In convertendo Dominus

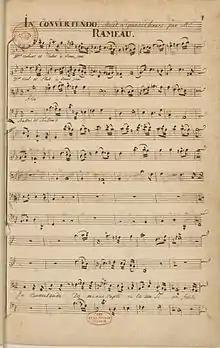
Title page of manuscript of Rameau's "In convertendo." (1751 version)

(When the Lord turned [the captivity of Zion])", sometimes referred to as ", is the Latin version of Psalm 126 (thus numbered in the King James Bible, number 125 in the Latin psalters). It has been set in full for a cappella choir by, amongst others, George de La Hèle (1547-1586) and Jean-Noël Marchand (1666-1710), by Dmitri Bortnyansky (1777), Marc-Antoine Charpentier H.169 (1670 ?), Michel-Richard Delalande S.25 (1684), Charles-Hubert Gervais (1723) and Jean-Philippe Rameau "(In convertendo Dominus", c. 1710), by 16th century Scottish priest Patrick Douglas, as a motet for choir and orchestra and by Jules Van Nuffel for mixed choir and organ as his Op. 32 (1926); it has also been set in part (alternate verses only) for a cappella choir by Giovanni Bernardino Nanino. (For settings of the text in other languages, see here).